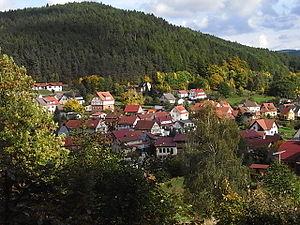
Altersbach est une municipalité allemande du land de Thuringe, dans l'arrondissement de Schmalkalden-Meiningen, au centre de l'Allemagne. En 2015, sa population est de 472 habitants.